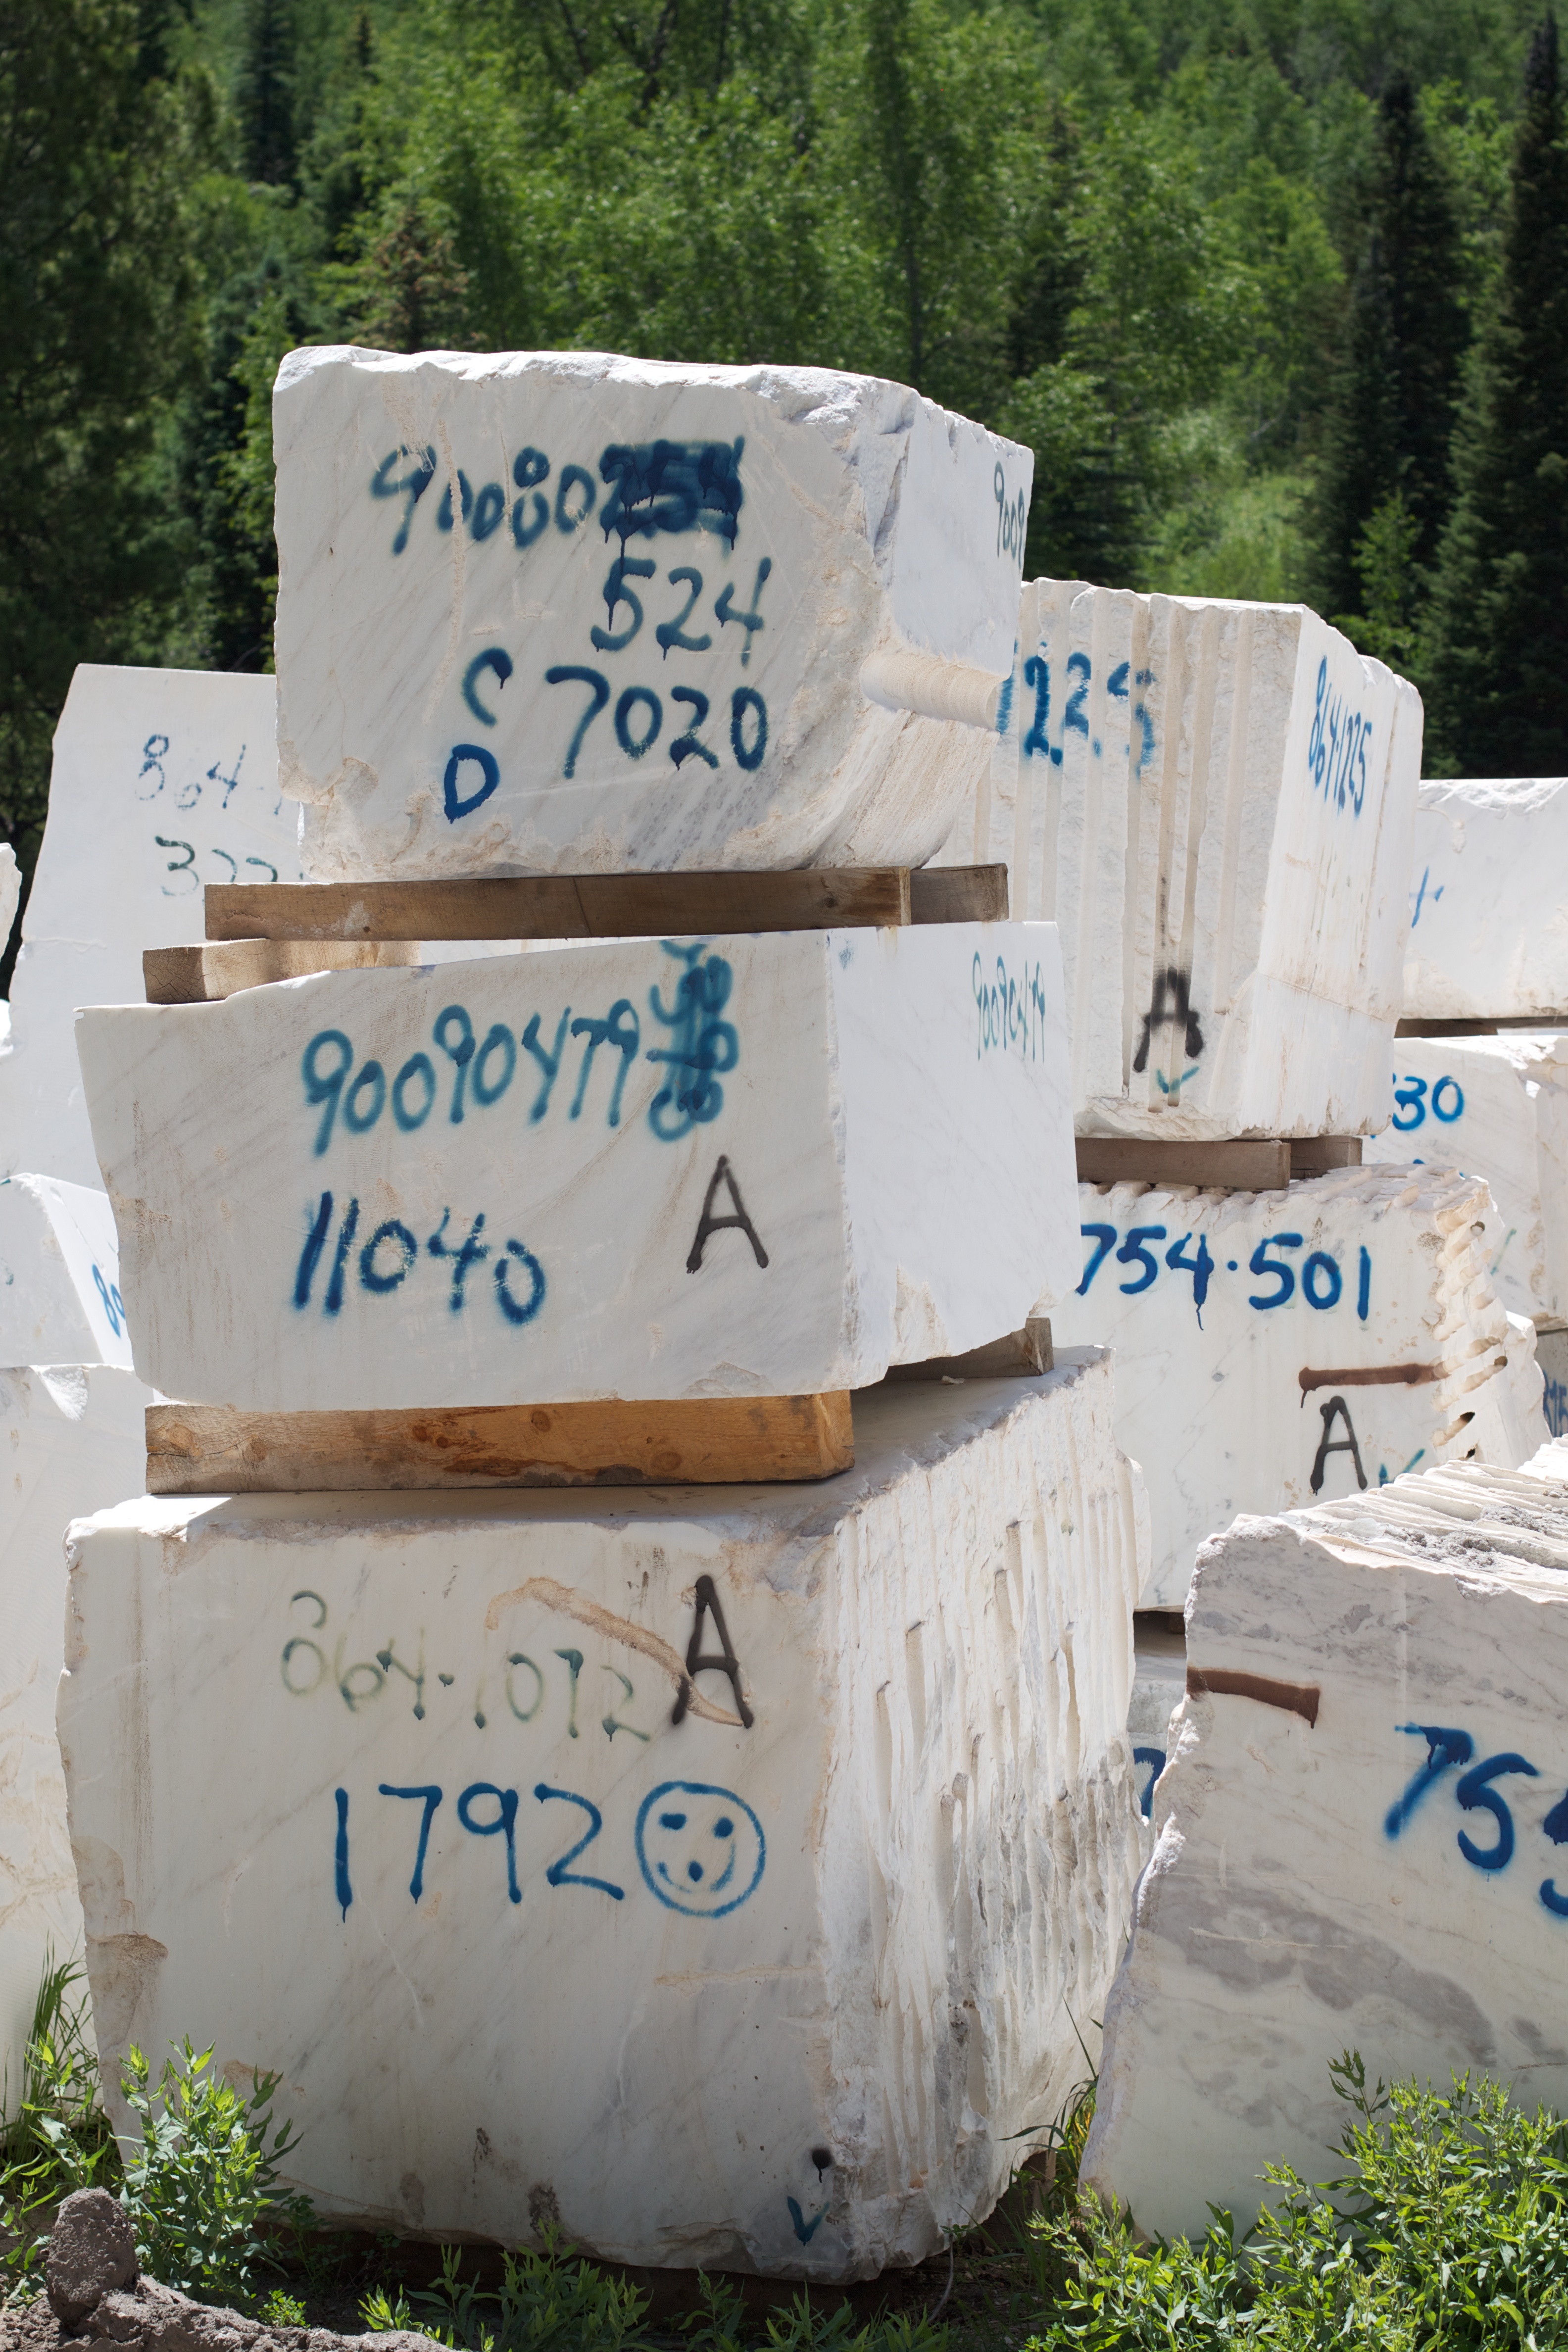
sign, colorado, waste, odyssey